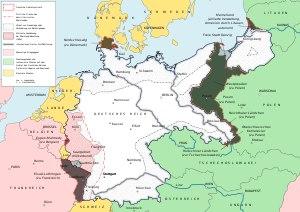
La province de Posnanie est une province du royaume de Prusse. Sa capitale était Posen. Elle remplace le grand-duché de Posen en 1848.